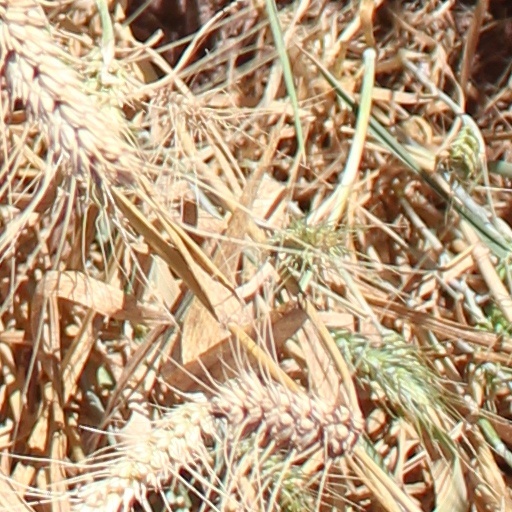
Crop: wheat